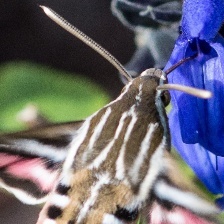
Species: WHITE LINED SPHINX MOTH